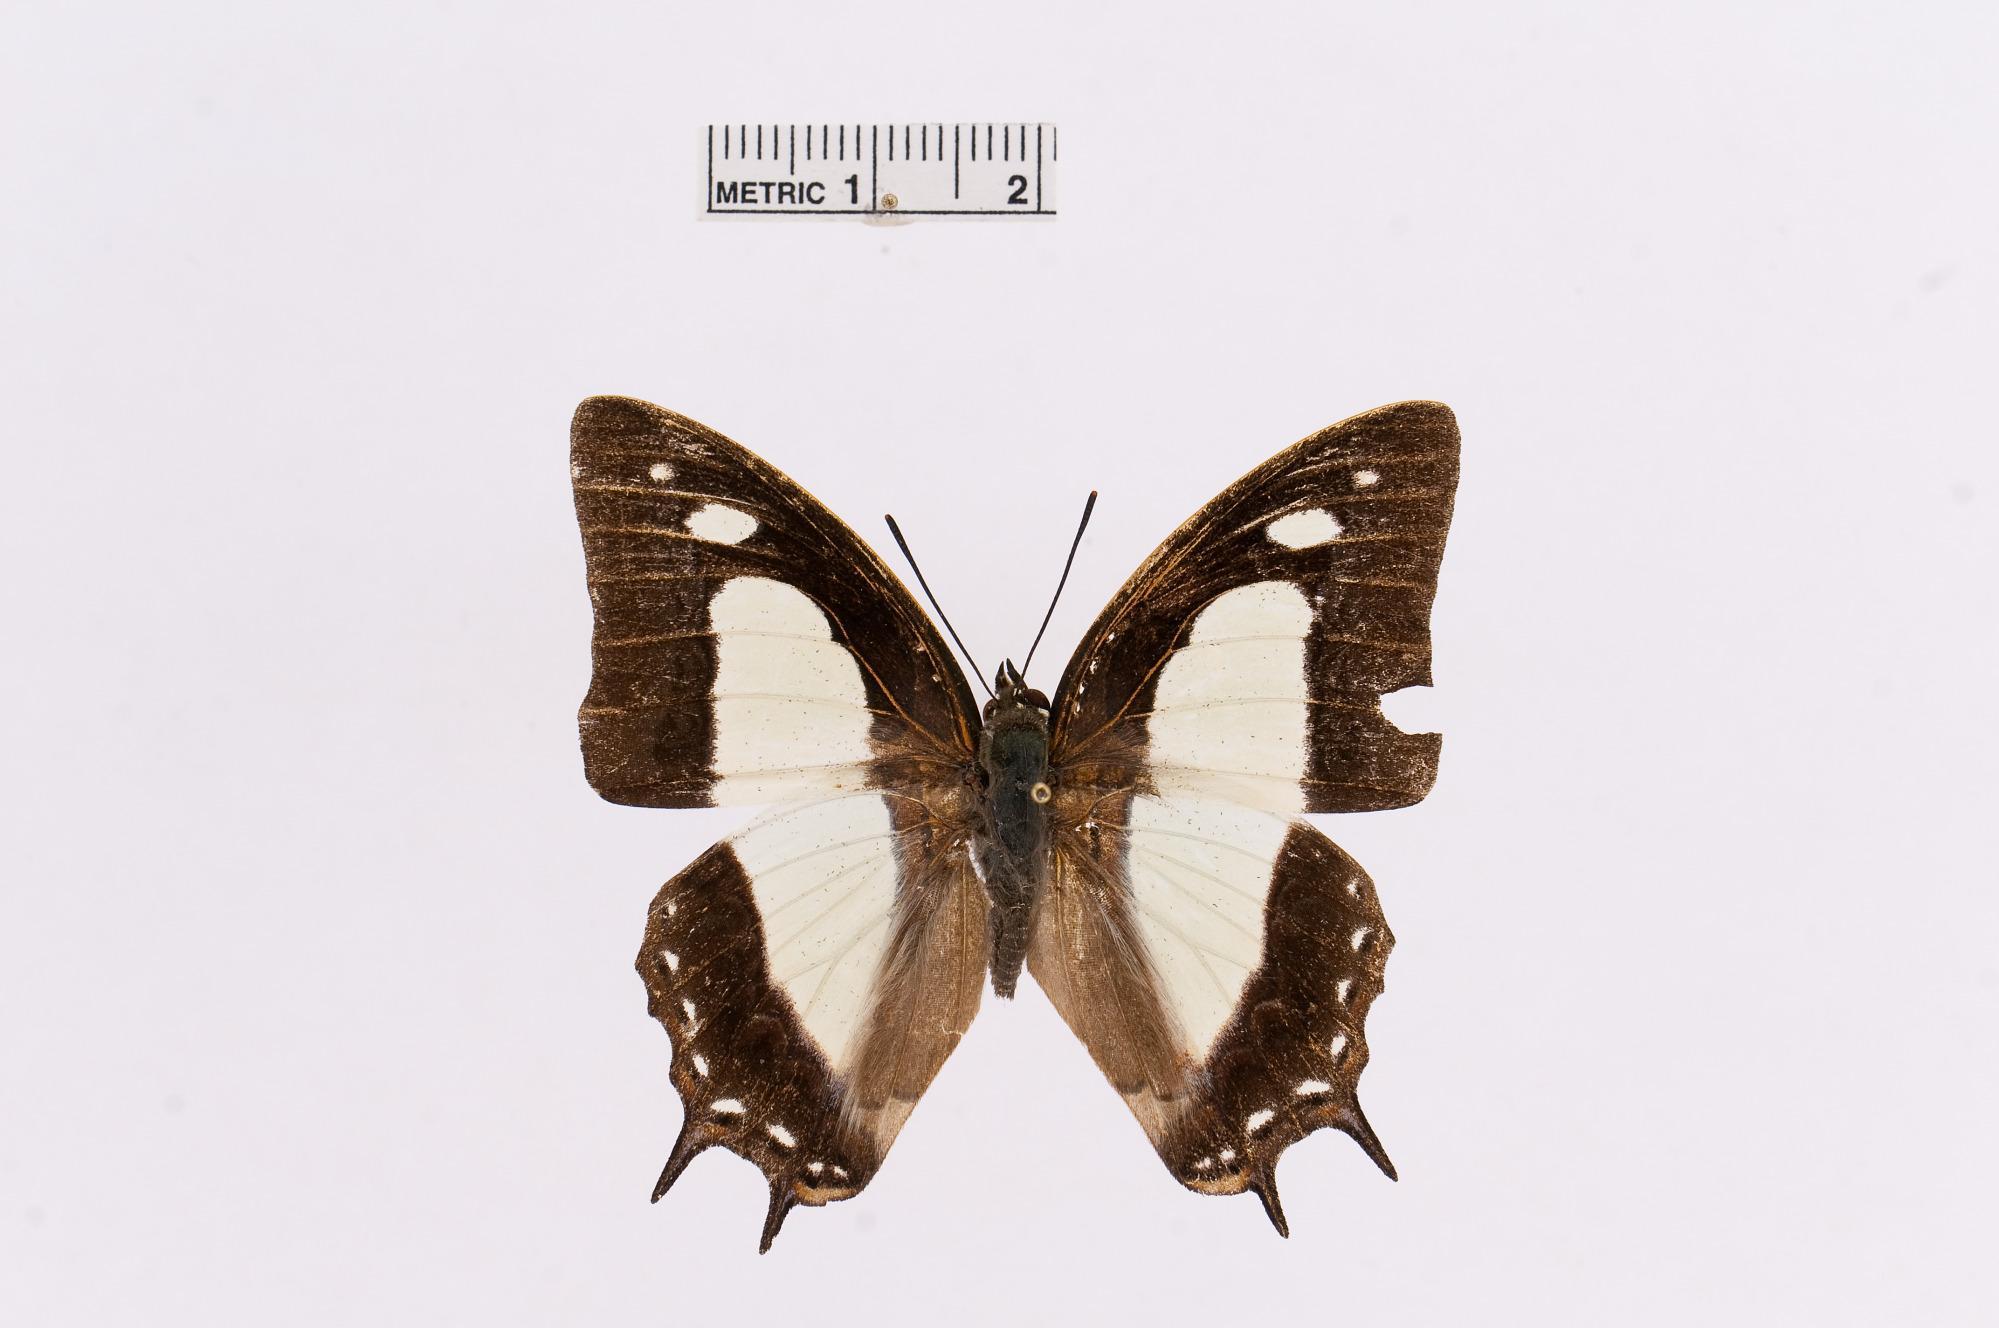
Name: Polyura arja
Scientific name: Polyura arja (Felder & Felder, 1867)
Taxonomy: Animalia, Arthropoda, Insecta, Lepidoptera, Nymphalidae, Charaxinae